Sled dog

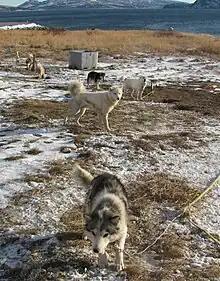
Labrador Huskies

The Chinook is a rare breed of sled dog developed in New Hampshire in the early 1900s by Arthur Walden, a gold rush adventurer and dog driver, and is a blend of English Mastiff, Greenland Dog, German Shepherd Dog, and Belgian Shepherd. It is the state dog of New Hampshire and was recognized by the American Kennel Club (AKC) in the Working Group in 2013. They are described as athletic and "hard bodied" with a "tireless gait". Their coat colour is always tawny, ranging from a pale honey color to reddish-gold.